Aboriginal Tasmanians

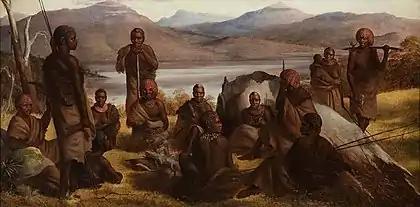
Robert Dowling, "Group of Natives of Tasmania", 1859. Critic Bernard William Smith assessed the work as a "history painting in the full sense of the word", with the natives "seated – emblematic of their situation – around the dying embers of a burnt-out log near a great blackened stump, and in the far left corner there is a leafless tree with shattered branches."

Between 1803 and 1823, there were two phases of conflict between the Aboriginal people and the British colonists. The first took place between 1803 and 1808 over the need for common food sources such as oysters and kangaroos, and the second between 1808 and 1823, when only a small number of white females lived among the colonists, and farmers, sealers and whalers took part in the trading, and the abduction, of Aboriginal women as sexual partners. These practices also increased conflict over women among Aboriginal tribes. This in turn led to a decline in the Aboriginal population. Historian Lyndall Ryan records 74 Aboriginal people (almost all women) living with sealers on the Bass Strait islands in the period up to 1835.